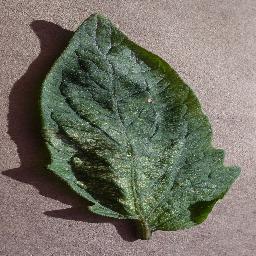
Label: Tomato___Spider_mites Two-spotted_spider_mite